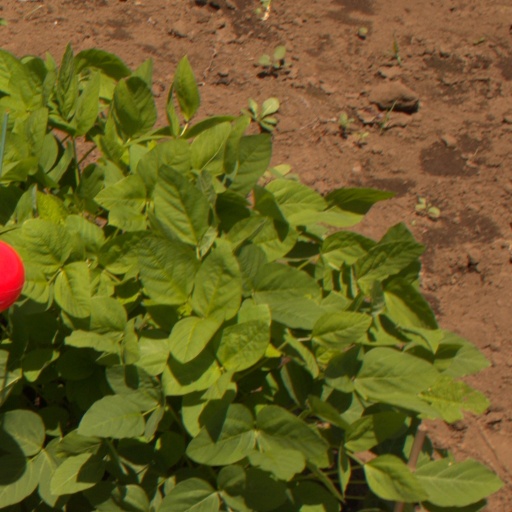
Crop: soybean